Sissela Nordling Blanco

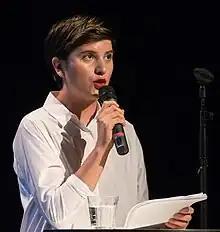
Nordling Blanco in 2016

Sissela Nordling Blanco (born 5 April 1988) is a Swedish politician, who served as spokesperson of the Feminist Initiative party from March 2011 to 2016, serving together with Carl Emanuelsson, Stina Svensson, and Gudrun Schyman.